Eastern Refinery Limited

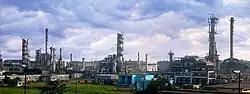
Refinery overview

Eastern Refinery Limited, or ERL, is a state-owned oil refinery in Bangladesh. ERL, a subsidiary of Bangladesh Petroleum Corporation, supplies around 40% of the country's current petroleum products demand and thus maintains stability in the petroleum, oil, and lubricants (POL) products market of the country. ERL sometimes becomes the only fallback system available to avoid product crises in the face of disruption of products' imports.